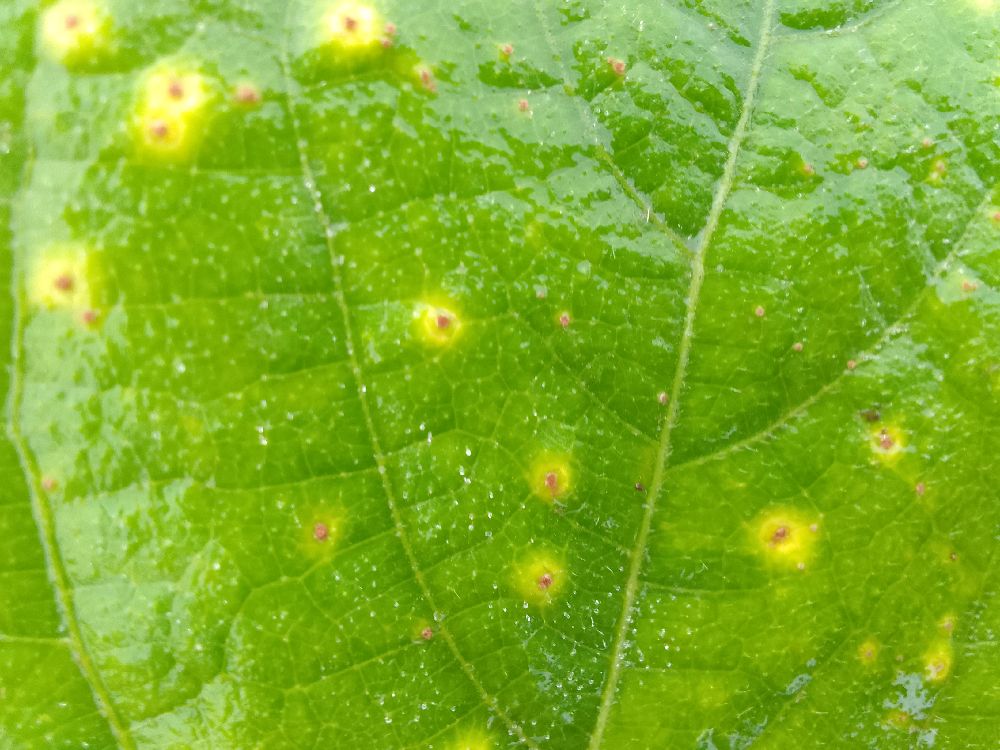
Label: rust